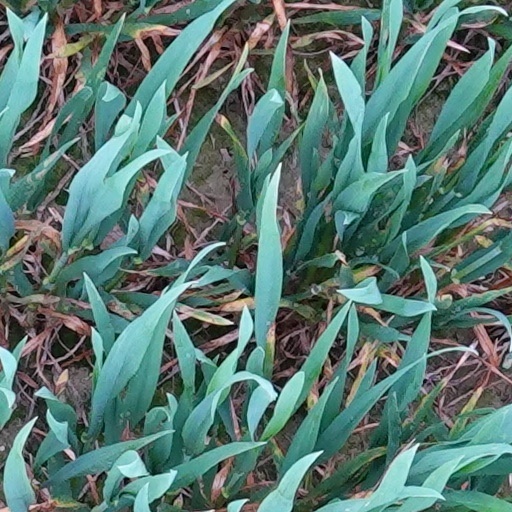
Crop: wheat